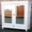
Label: wardrobe